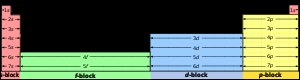
Periodiske system / Grupperingsmetoder / Blokke
Venstre til højre: s-, f-, d- og p-blokken i det periodiske system
Det periodiske system er en tabelarrangering af grundstofferne, ordnet efter deres atomnumre, elektronkonfigurationer og gennemgående kemiske egenskaber. Denne ordning viser periodiske tendenser, såsom grundstoffer med lignende opførsel i samme søjle. Det viser også fire rektangulære blokke med omtrentligt ens kemiske egenskaber. Generelt gælder det indenfor enhver række, at metallerne er i venstre side og ikkemetallerne er i højre side.